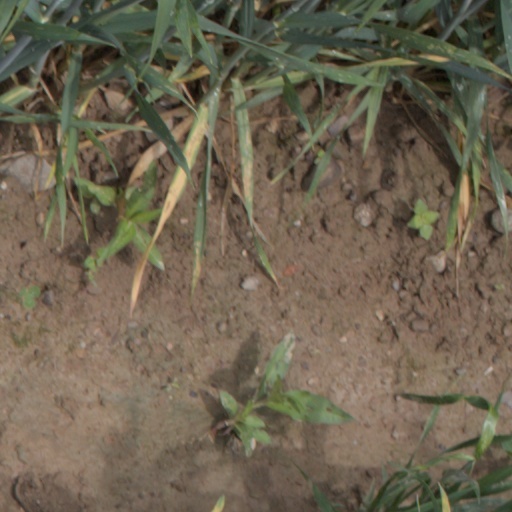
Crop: wheat